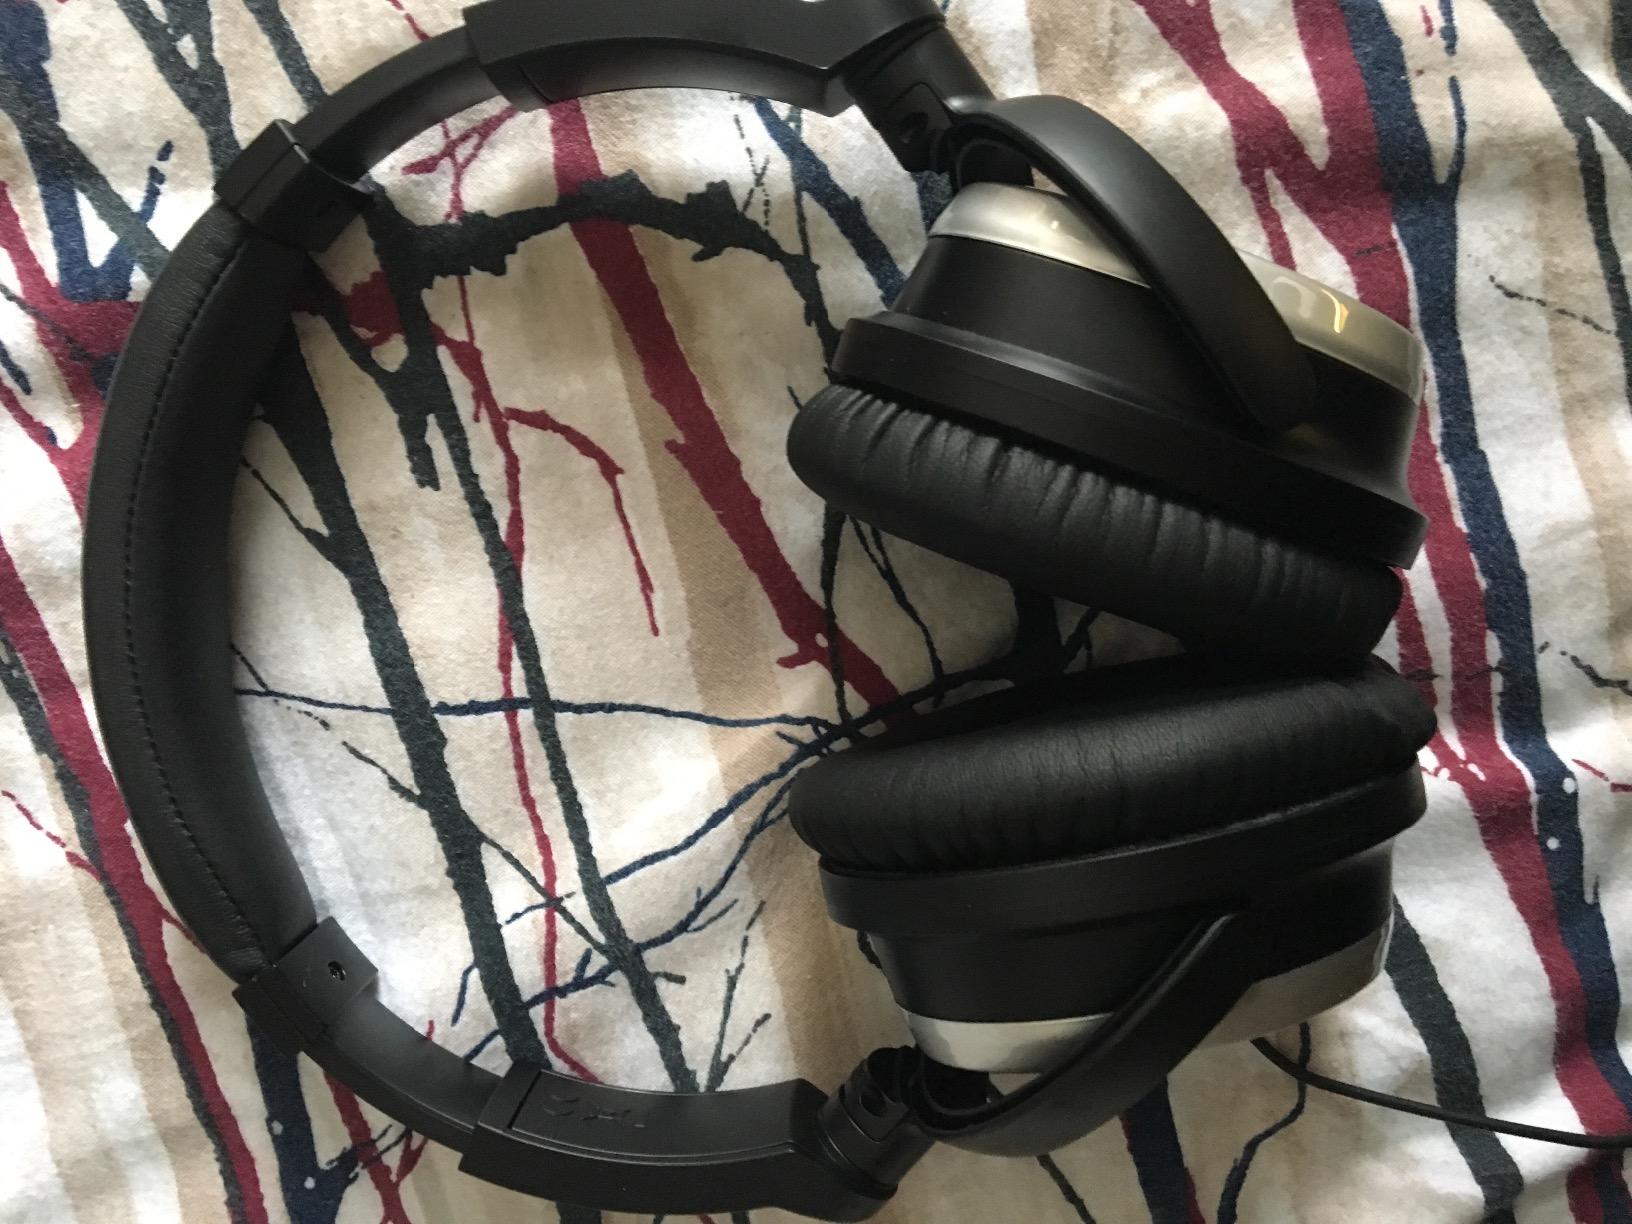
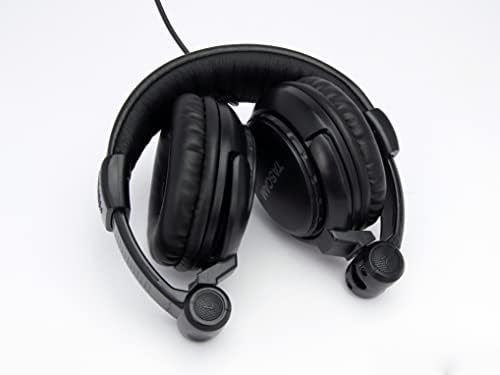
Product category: headphones
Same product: no